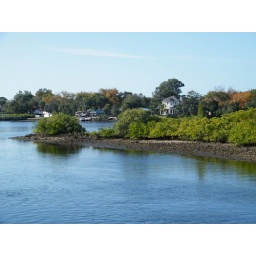
mangroves on a sand bar in the more natural part of the Anclote river